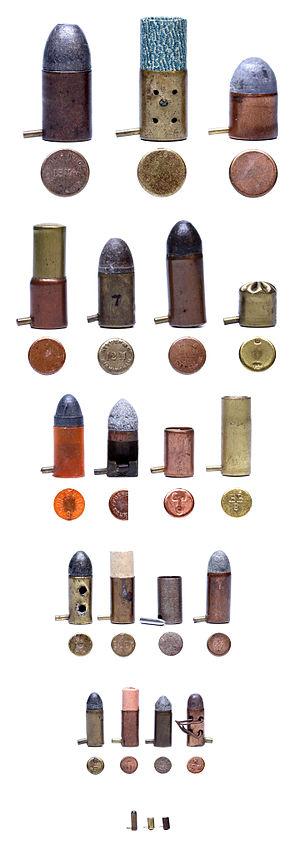
Dans une cartouche à broche ou cartouche Lefaucheux, la base de la douille inclut la capsule d'ignition ou amorce. Le fulminate de mercure dans celle-ci est mis à feu par une courte tige de métal, la broche, saillant à l'angle droit, assez longue pour sortir du contour du canon ou barillet. Pour la mise à feu de la cartouche, le chien frappe verticalement cette broche.